Beaver Run (Bowman Creek tributary)

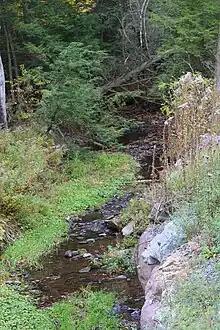
Beaver Run looking upstream in its upper reaches

The watershed of Beaver Run has an area of . The mouth of the stream is in the United States Geological Survey quadrangle of Noxen. However, its source is in the quadrangle of Harveys Lake.